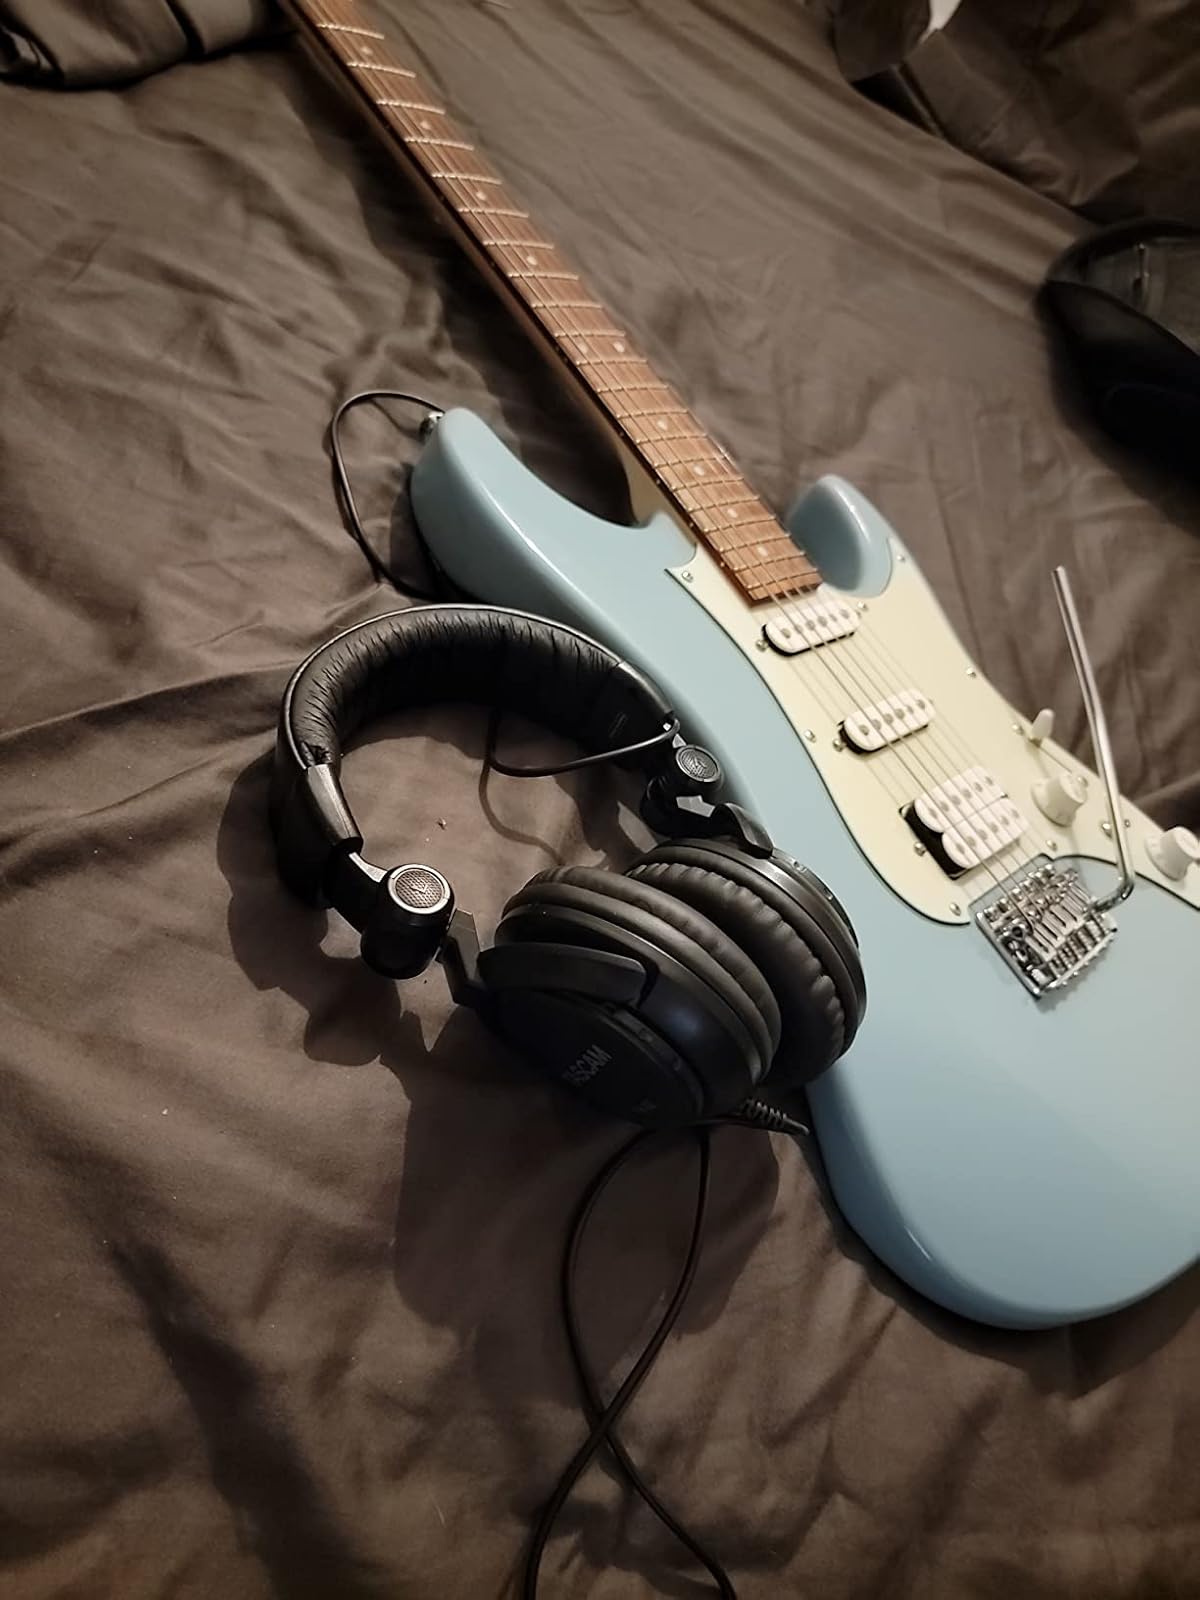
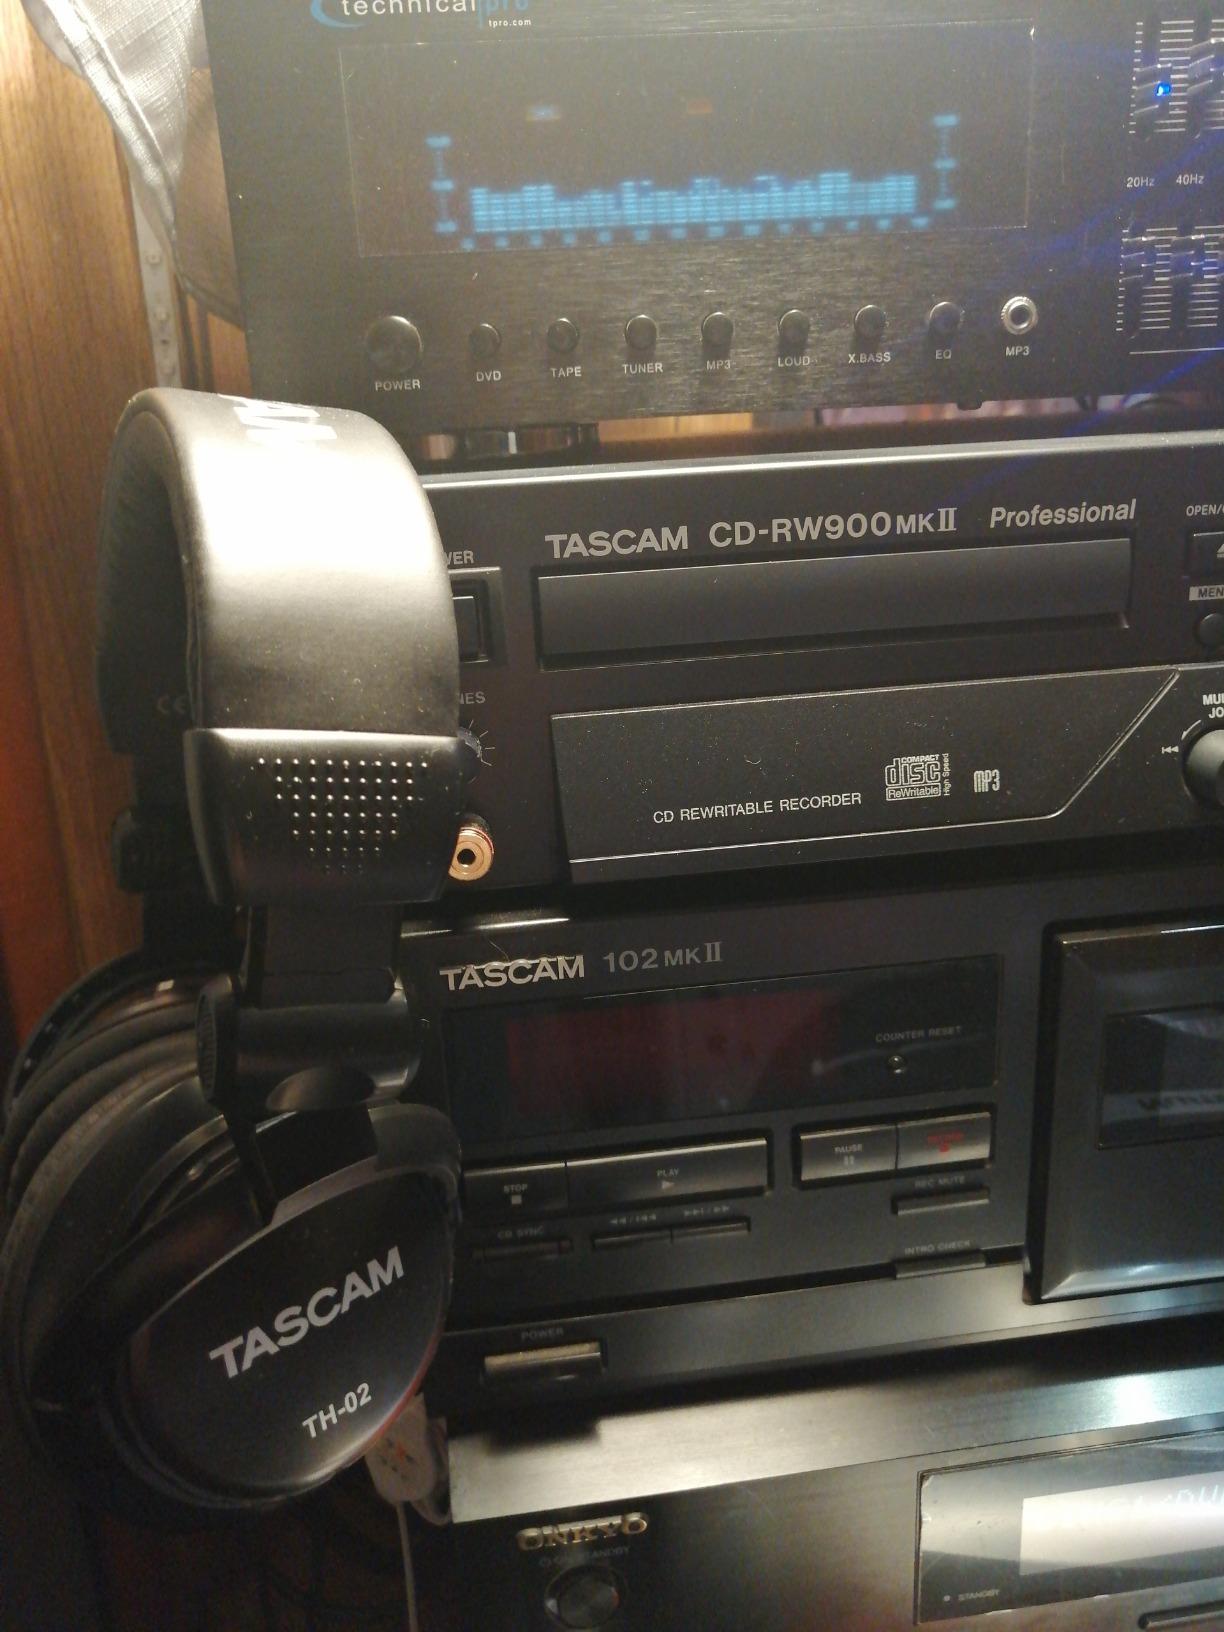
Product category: headphones
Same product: yes